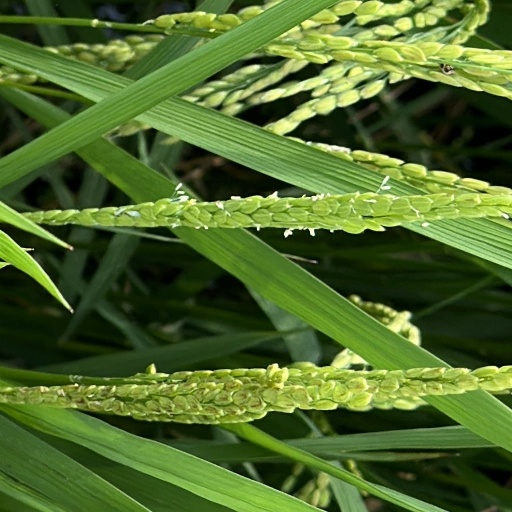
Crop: rice